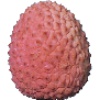
Label: lychee